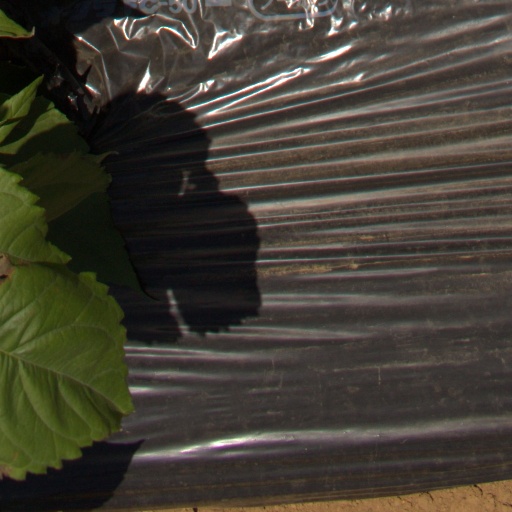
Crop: Jerusalem artichoke